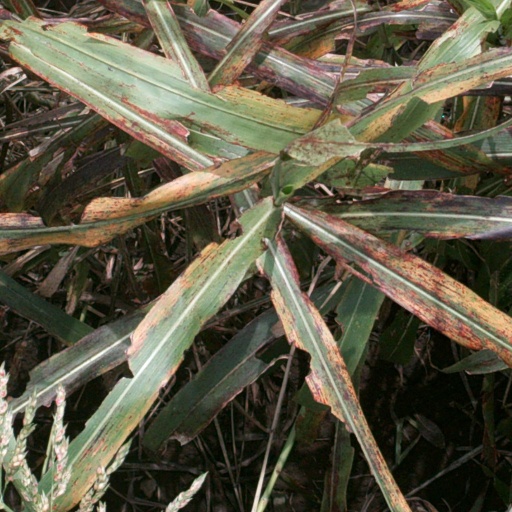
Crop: sorghum